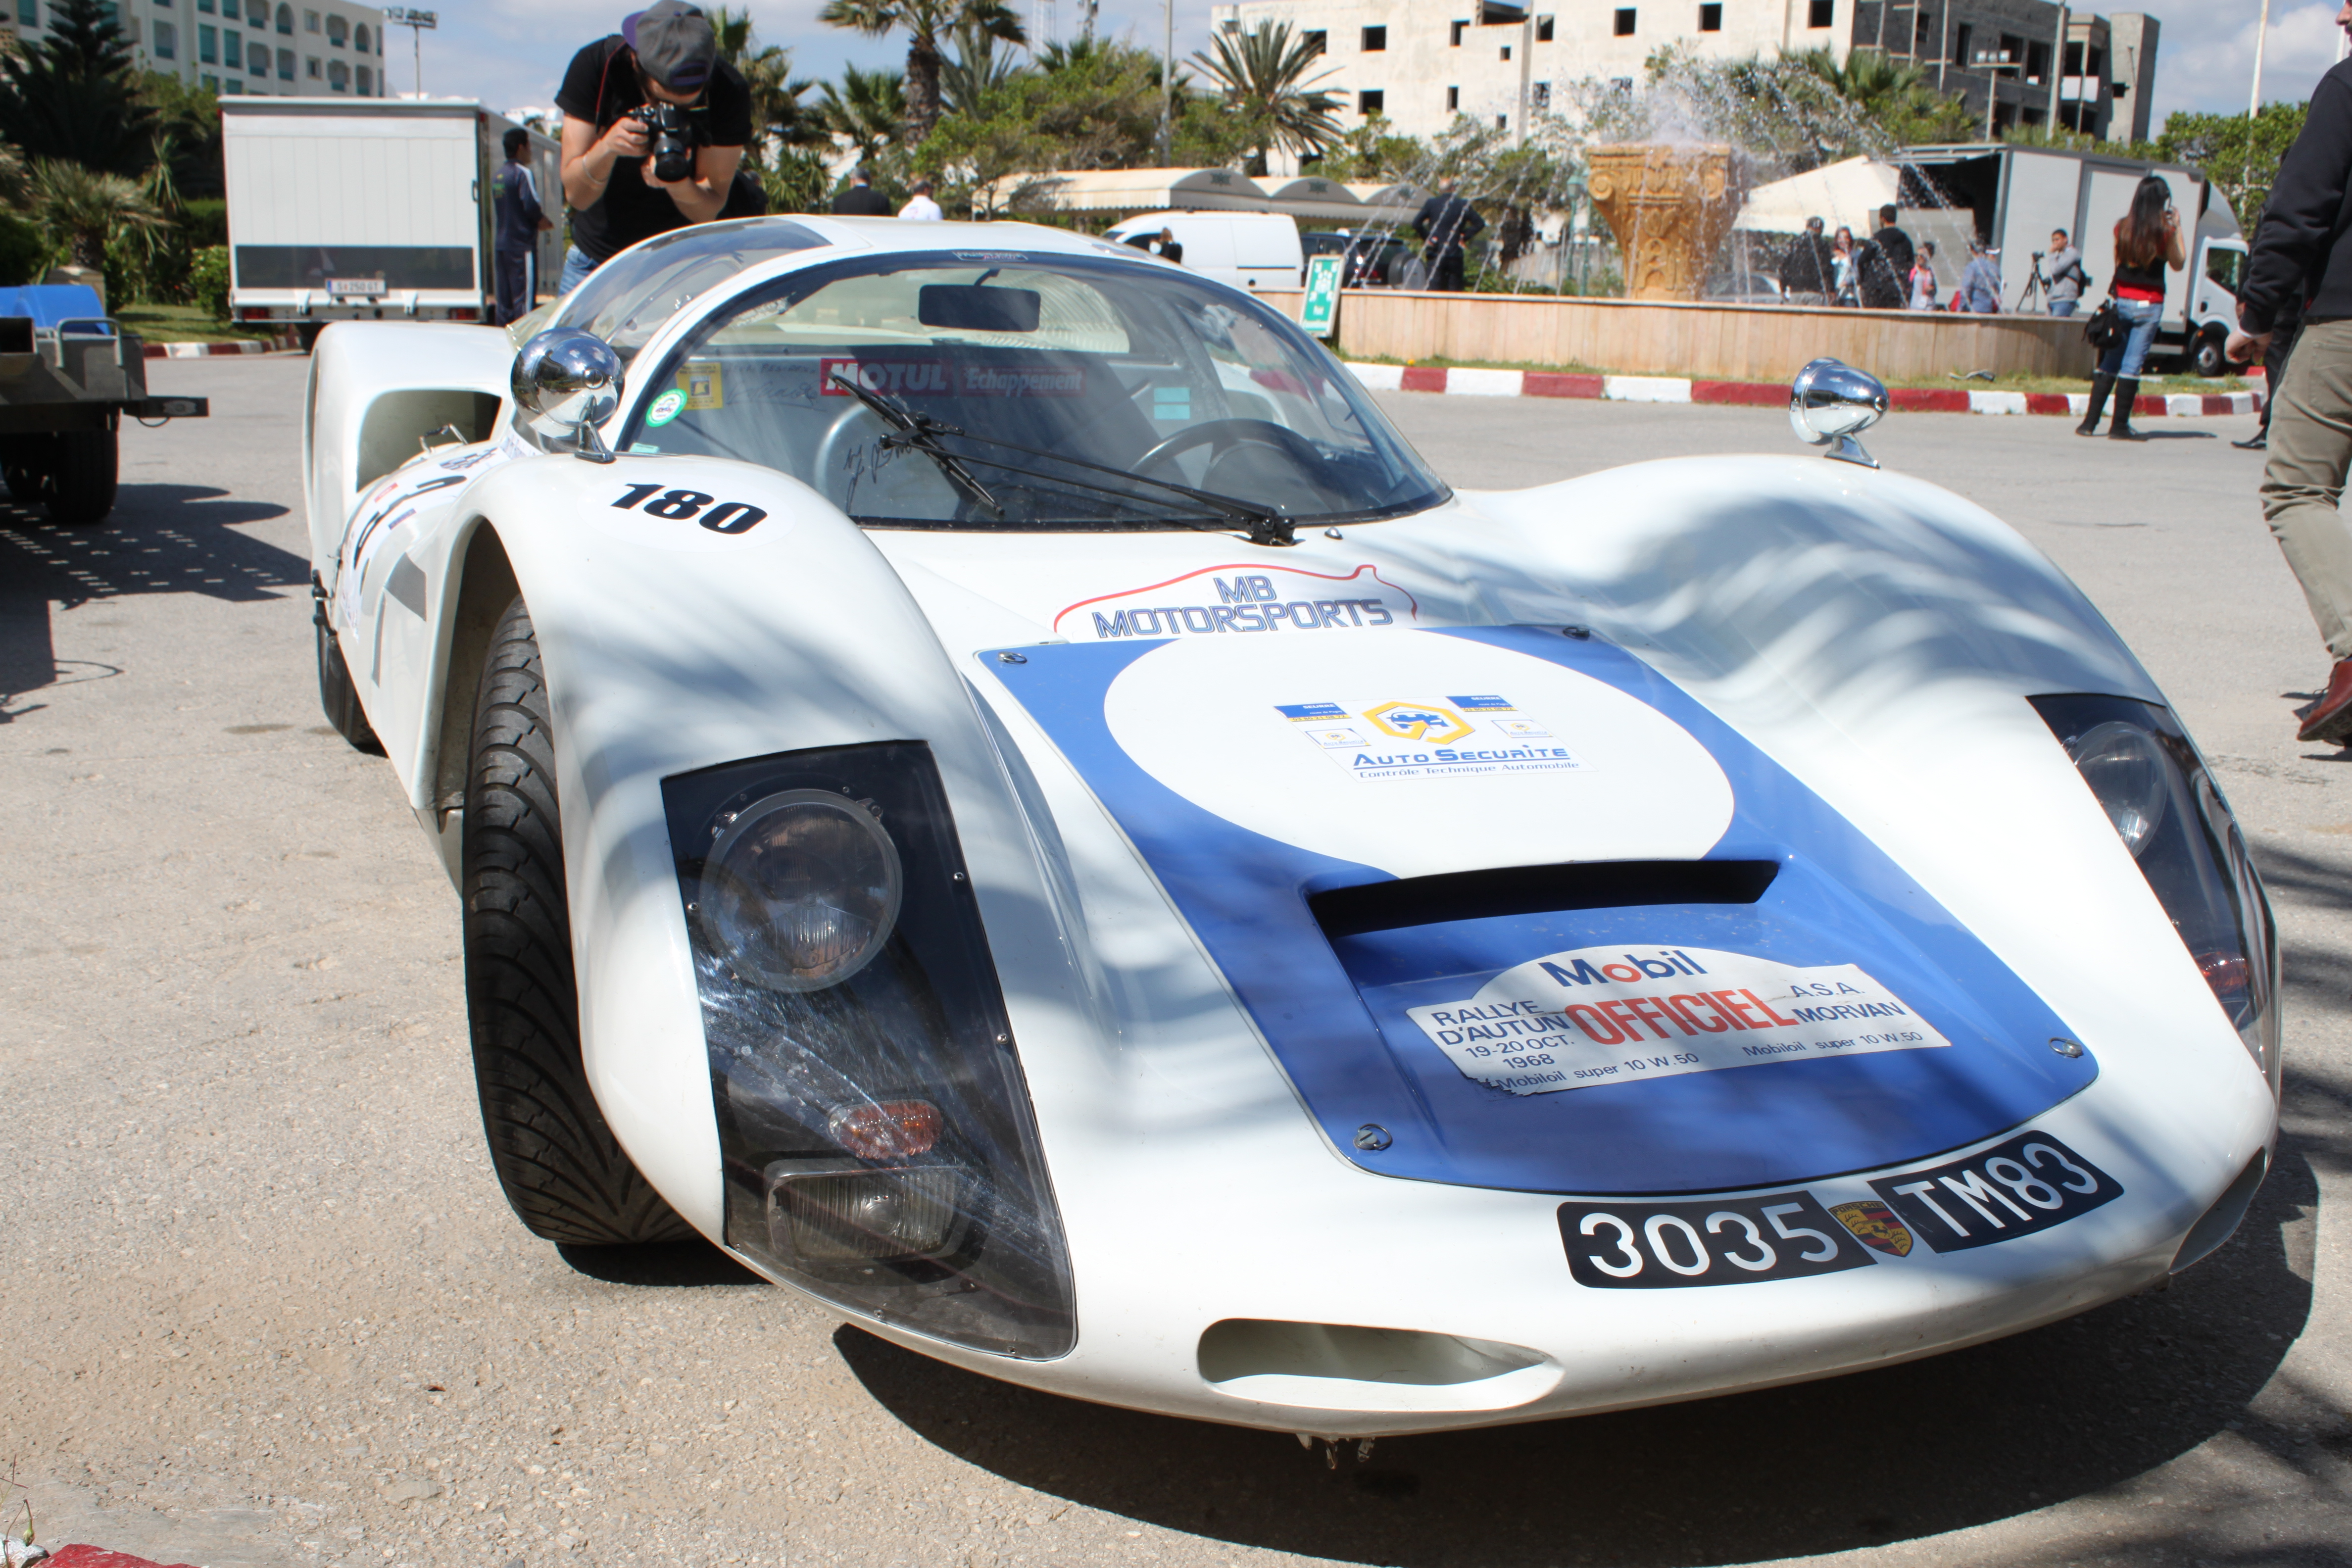
Chevrolet Dale Earnhardt Auto Show, Air Wing, American Muscle Car, auto, car, Auto Photography, Automotive Portrait, Bad Ass Car, car photo, car photography, Car Portrait, auto show, car wing, Catawba County, Catawba County NC, Catawba County North Carolina, Dale Earnhardt Chevrolet, depth of field, dodge, Dodge Viper ACR, exotic car, fast car, FCA, Fourth Generation Viper, green car, hot rod, muscle car, NC Car Show, North Carolina Car Show, performance car, Phase ZB II, race car, sports car, Street Legal, super car, The Dale Earnhardt Chevrolet Auto Show, Topaz Filter, Topaz Simplify, Topaz Software, vehicle, Viper ACR, World Cars, motor vehicle, automotive design, worm viper, Automobile exterior, computer, wallpaper, city car, wheel, compact car, luxury vehicle, sports car racing, sports prototype, automotive exterior, racing, classic, motorsport, porsche 906, race, automotive wheel system, auto racing, porsche